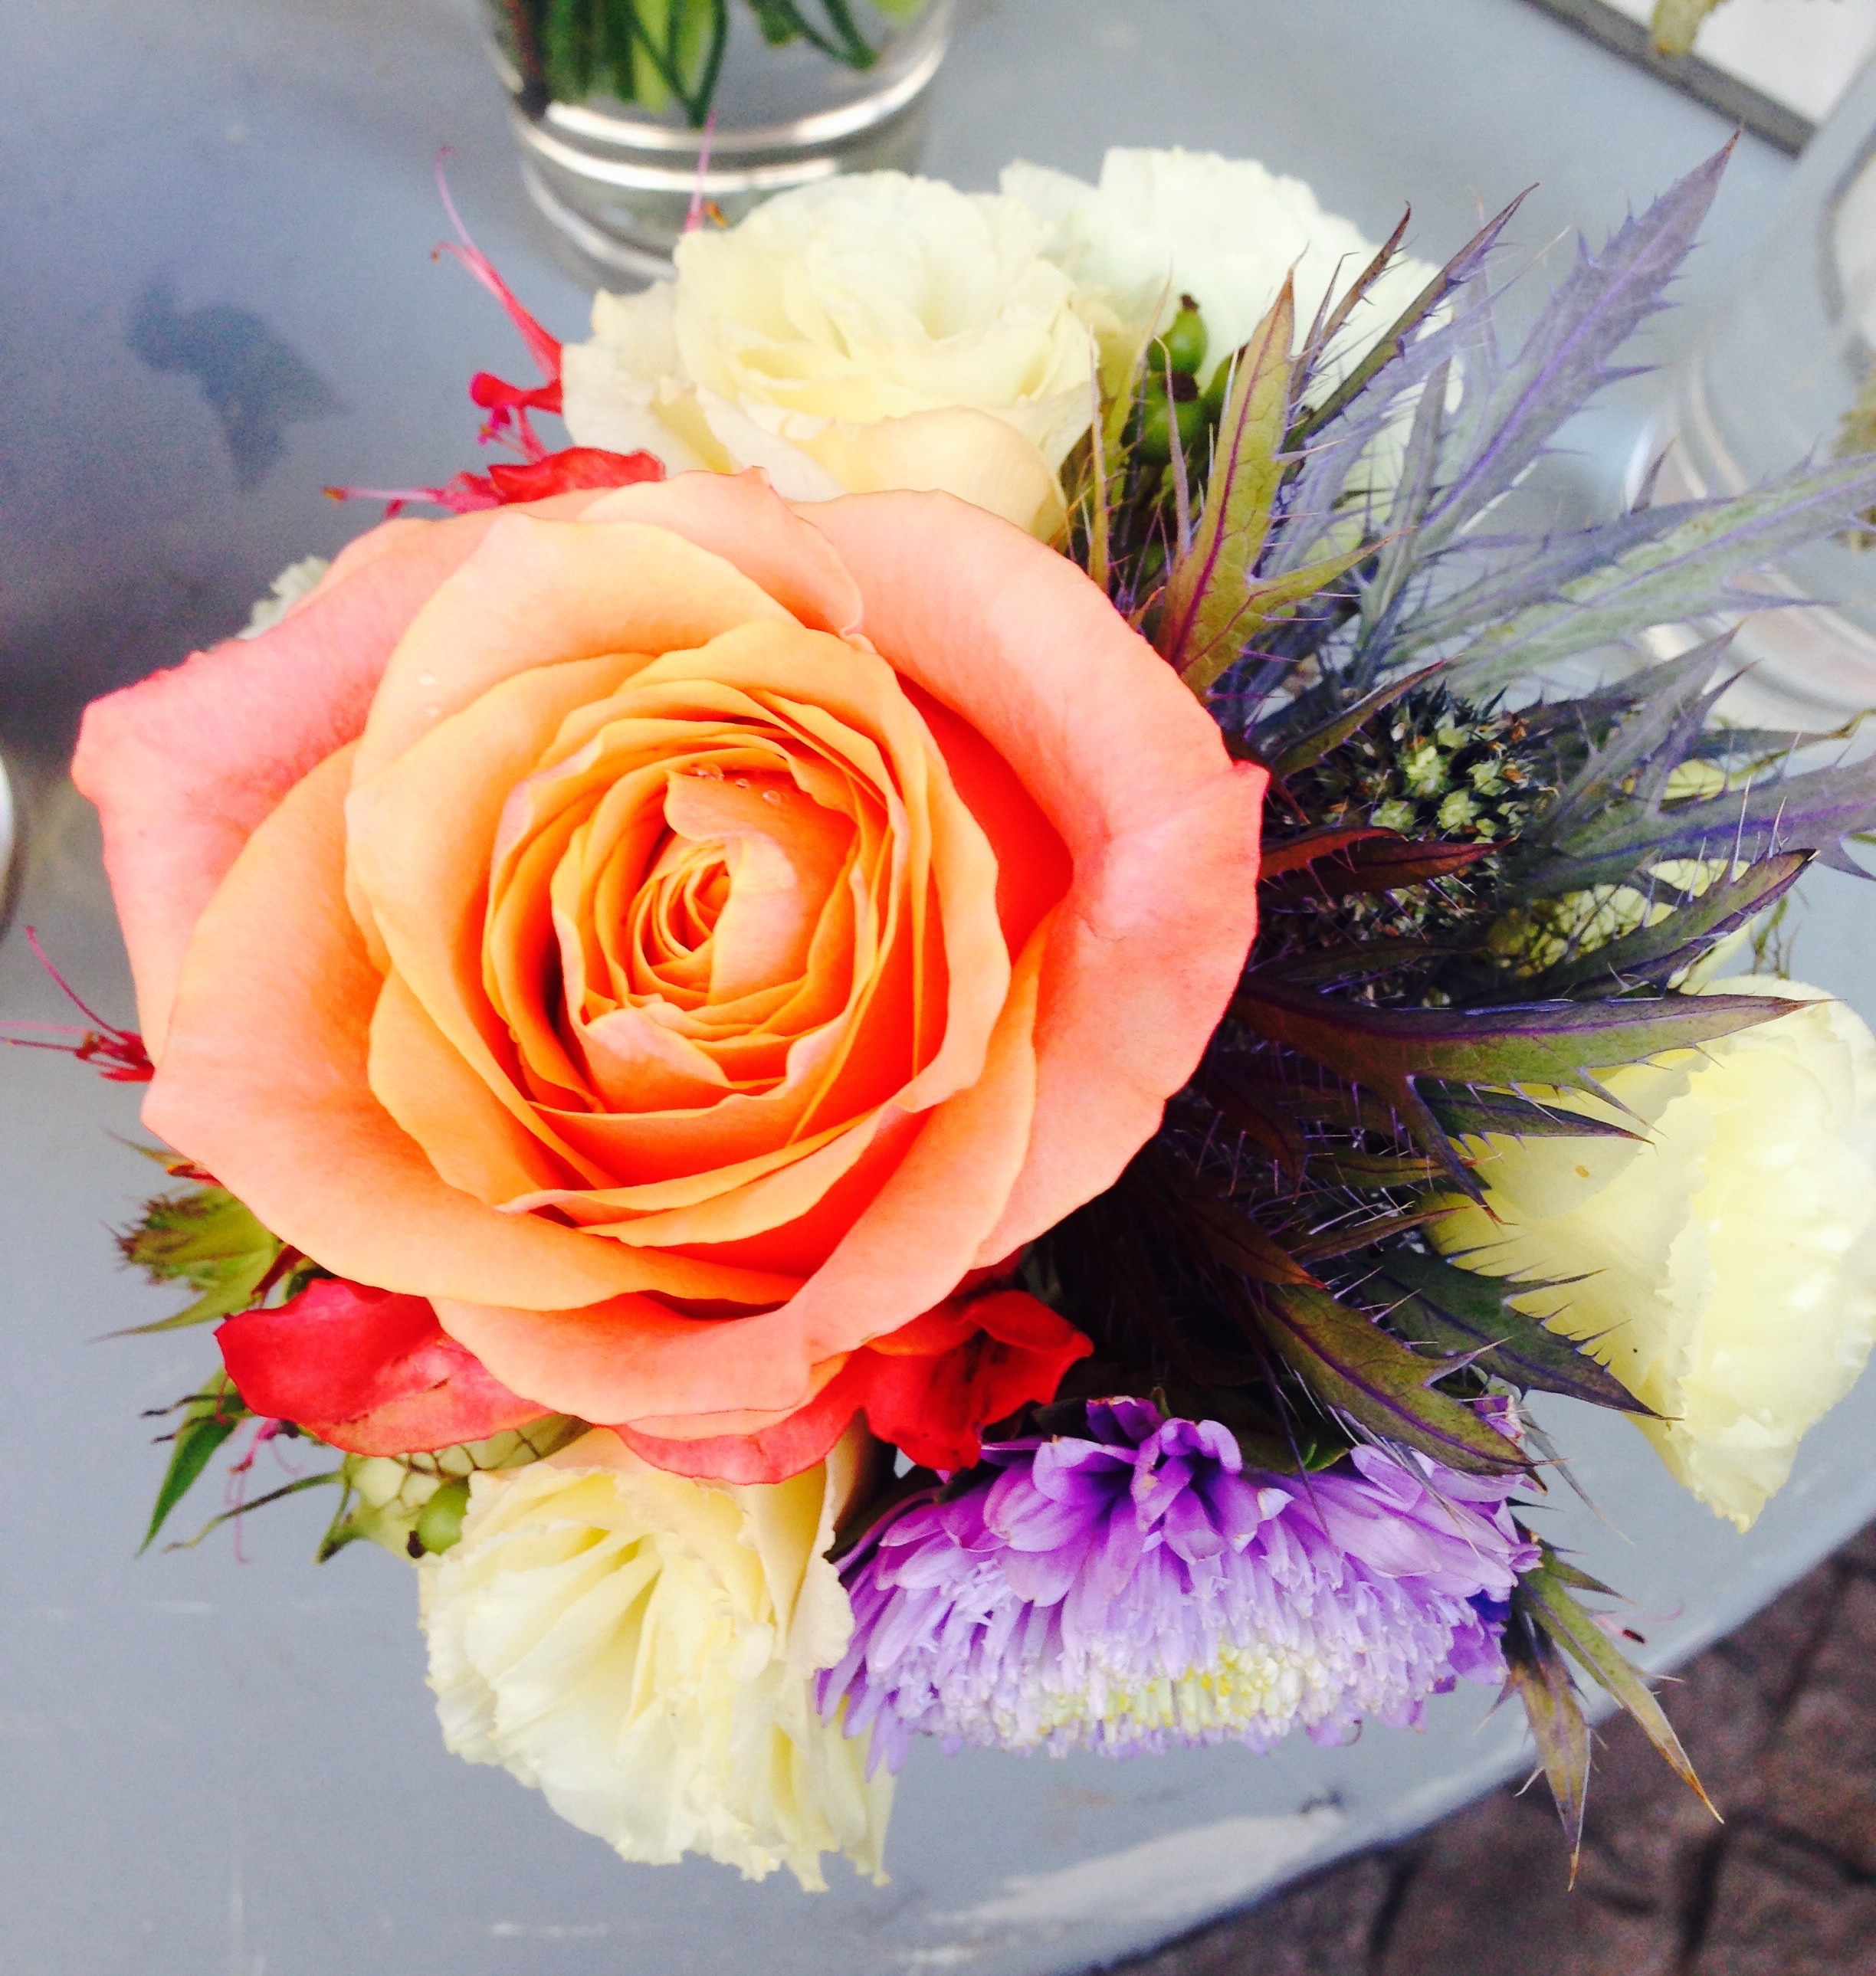
plant, flower, petal, rose, yellow, pink, flora, flowers, strauss, floristry, peony, flowering plant, garden roses, flower bouquet, cut flowers, floral design, land plant, flower arranging